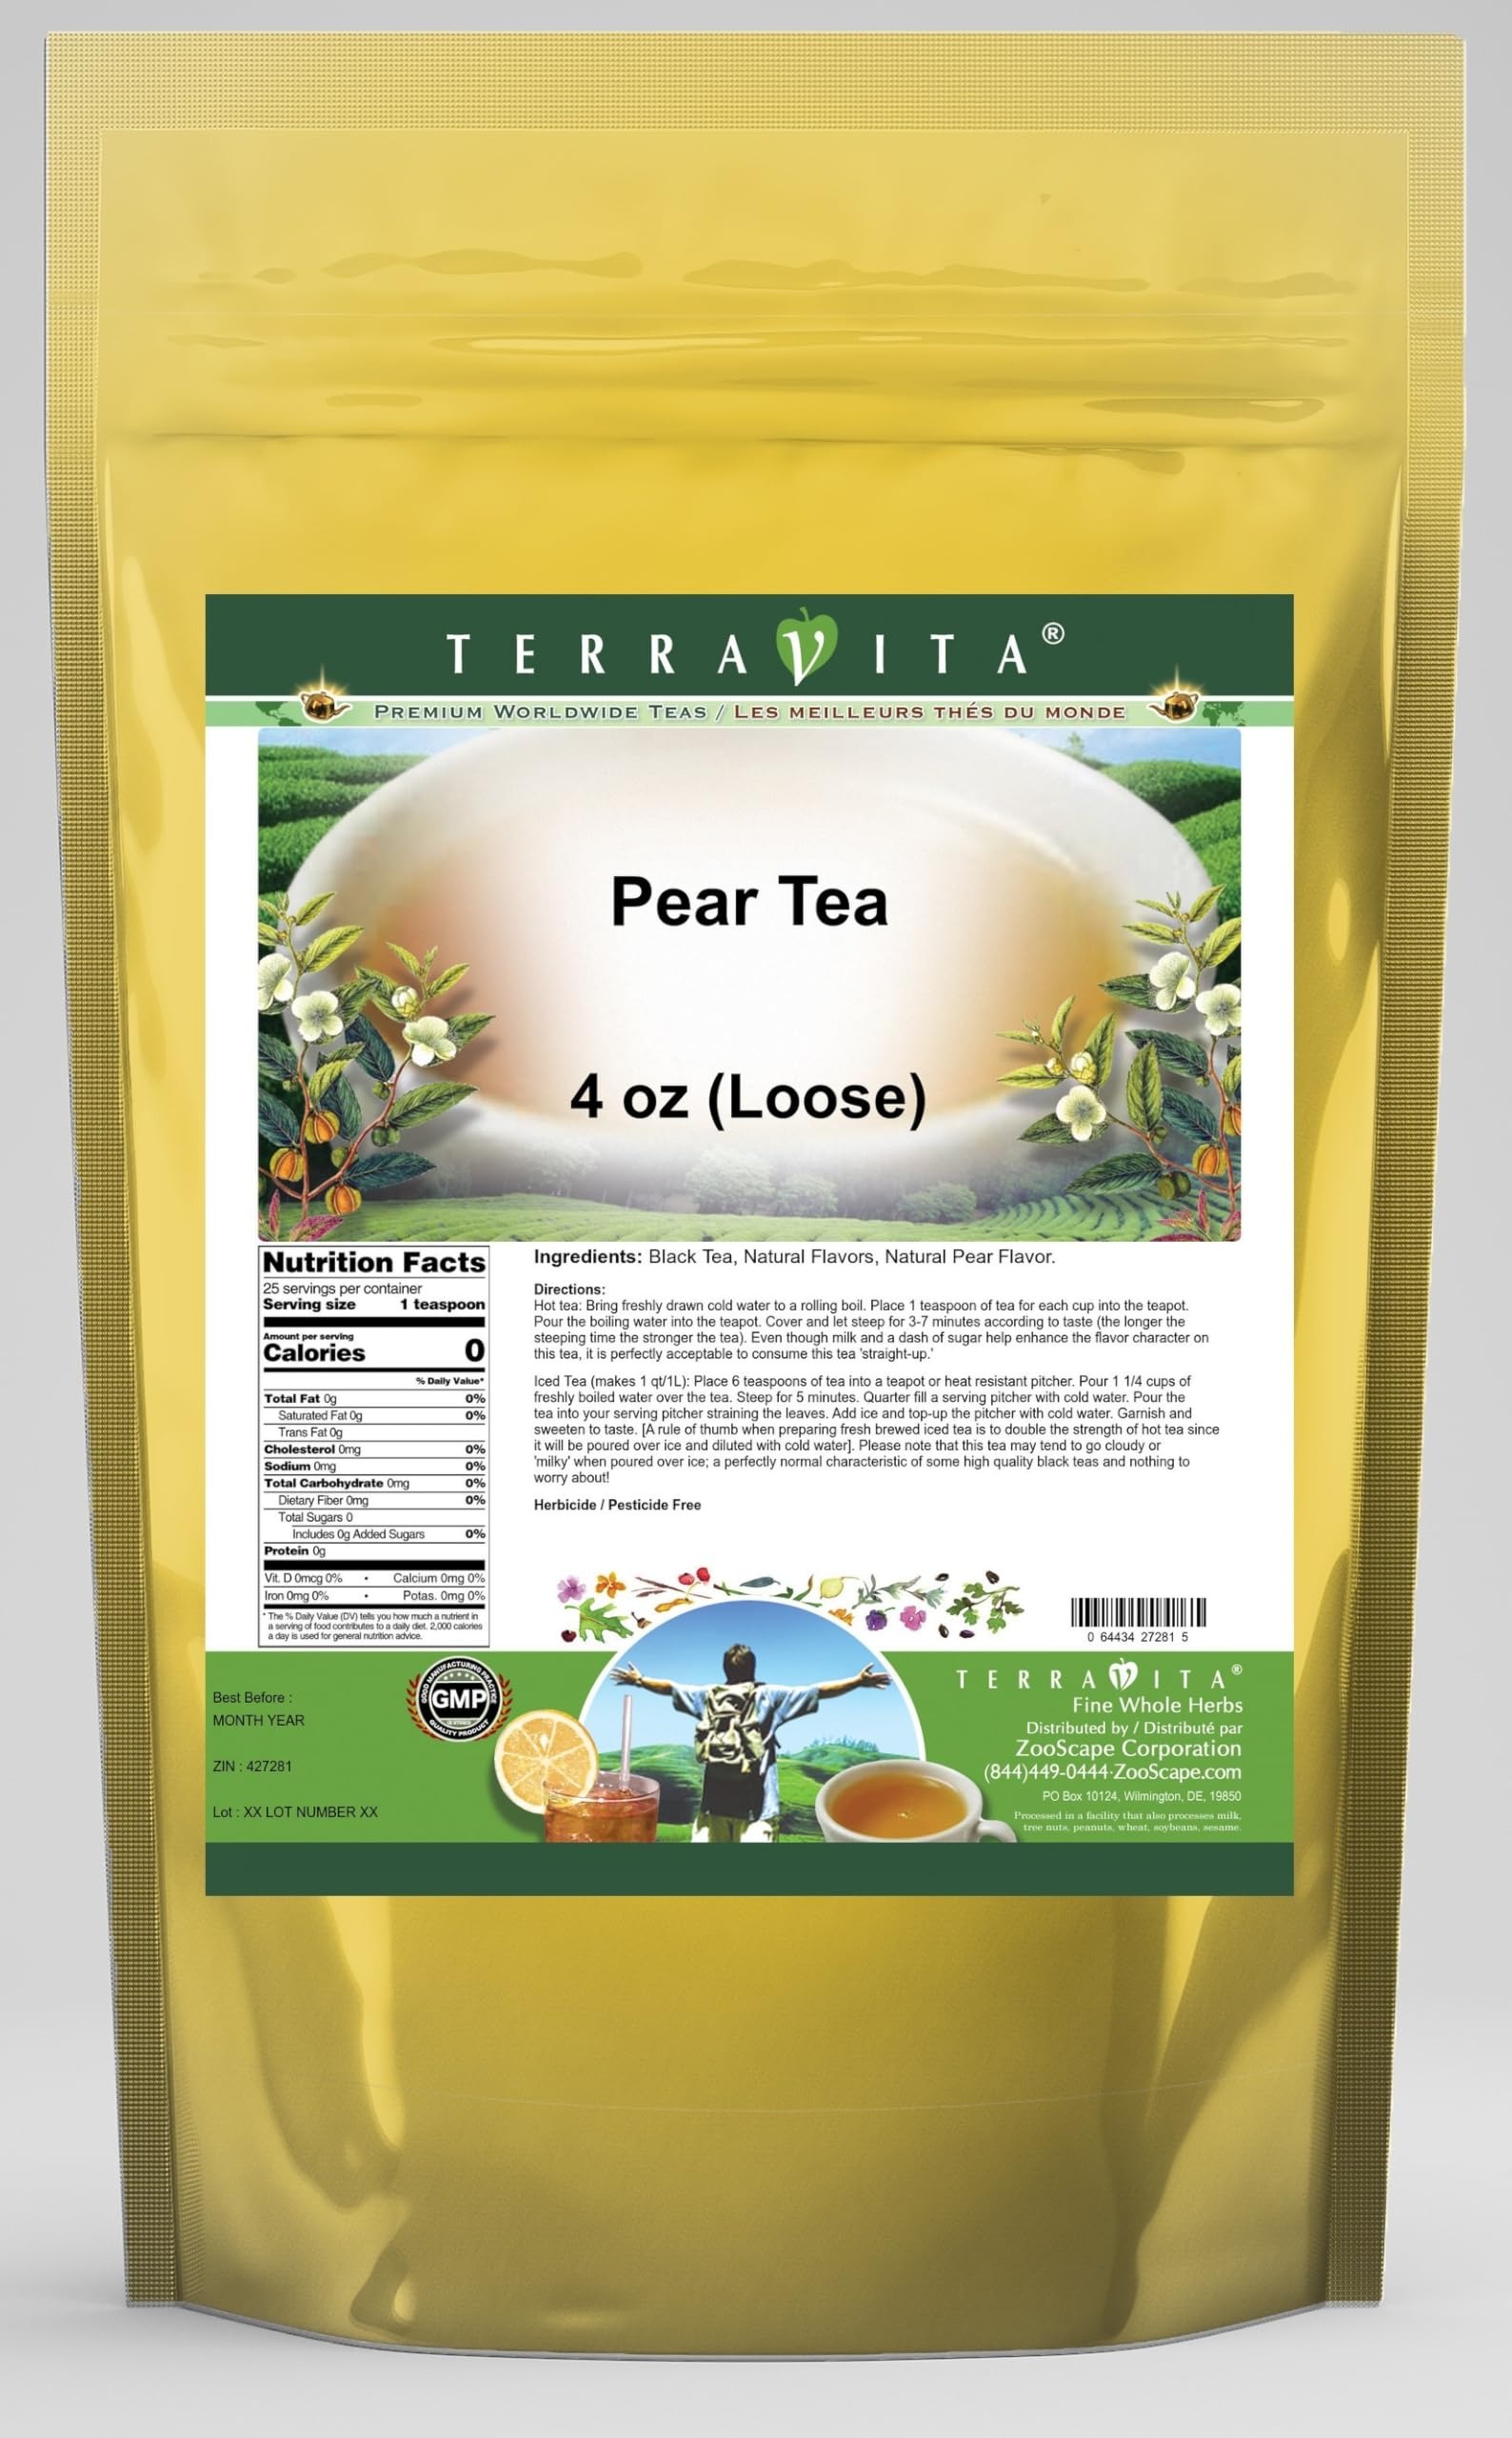
Item Name: Pear Tea (Loose) (4 oz, ZIN: 427281) - 2 Pack
Bullet Point 1: Very fruity character inspiring memories of juicy, ripe pears.
Bullet Point 2: No fillers.
Bullet Point 3: Manufacturer: TerraVita
Bullet Point 4: Size: 4 oz
Bullet Point 5: Loose Leaf Herbal Tea - Packed in a convenient upright pouch!
Product Description: Very fruity character inspiring memories of juicy, ripe pears. - We only use high grown Ceylon tea from estates more than 5500 feet above sea level; We only use natural flavors, giving a clean true taste with no chemical aftertaste - Hot tea brewing method: Bring freshly drawn cold water to a rolling boil. Place 1 teaspoon of tea for each cup into the teapot. Pour the boiling water into the teapot. Cover and let steep for 3-7 minutes according to taste (the longer the steeping time the stronger the tea). Even though milk and a dash of sugar help enhance the flavor character on this tea, it is perfectly acceptable to consume this tea &quot;straight-up.&quot; - Iced tea brewing method (to make 1 liter/quart): Place 6 teaspoons of tea into a teapot or heat resistant pitcher. Pour 1 1/4 cups of freshly boiled water over the tea. Steep for 5 minutes. Quarter fill a serving pitcher with cold water. Pour the tea into your serving pitcher straining the leaves. Add ice and top-up the pitcher with cold water. Garnish and sweeten to taste. [A rule of thumb when preparing fresh brewed iced tea is to double the strength of hot tea since it will be poured over ice and diluted with cold water]. Please note that this tea may tend to go cloudy or &quot;milky&quot; when poured over ice; a perfectly normal characteristic of some high quality black teas and nothing to worry about! - What type of tea do we use, how do we flavor the tea and why do we use natural flavors? - Firstly...we only use high grown teas from the top 3 tea growing regions of Sri Lanka - Nuwara Eliya, Dimbula and Uva. These three high-grown districts produce flavorful teas that have classic &quot;Ceylon&quot; tea character which is noted by floral bouquet and flavor notes, touches of mild astringency, bright coppery col
Value: 8.0
Unit: Ounce

Price: 57.53